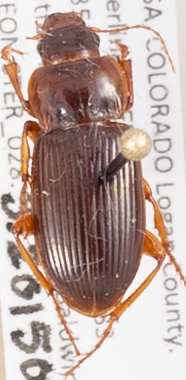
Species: Amara carinata
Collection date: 2015-06-11
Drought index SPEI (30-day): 1.058
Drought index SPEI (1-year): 1.69
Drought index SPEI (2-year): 1.45